Stephanie Schweitzer

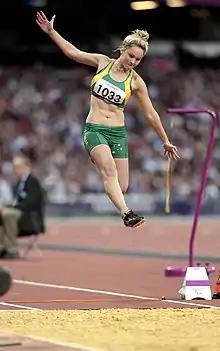
Schweitzer at the 2012 London Paralympics

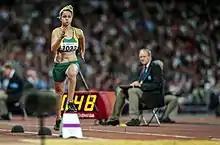
Schweitzer at the 2012 London Paralympics

Schweitzer is a T20 classified long jumper. She has an athletics scholarship with the New South Wales Institute of Sport, and is coached by Matt Rawlings.